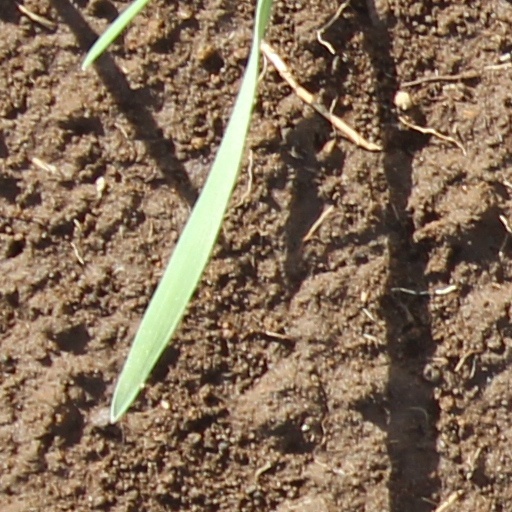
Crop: wheat